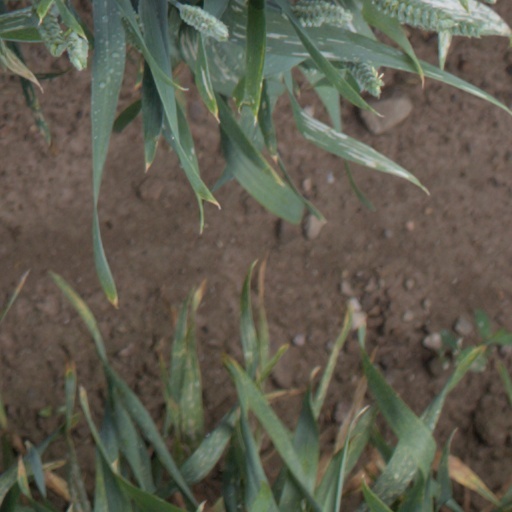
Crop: wheat